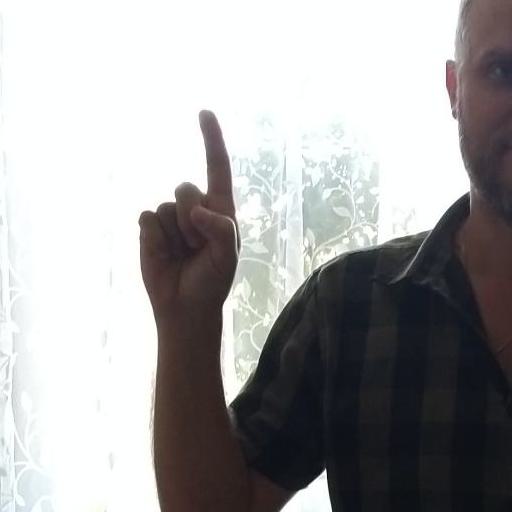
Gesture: one